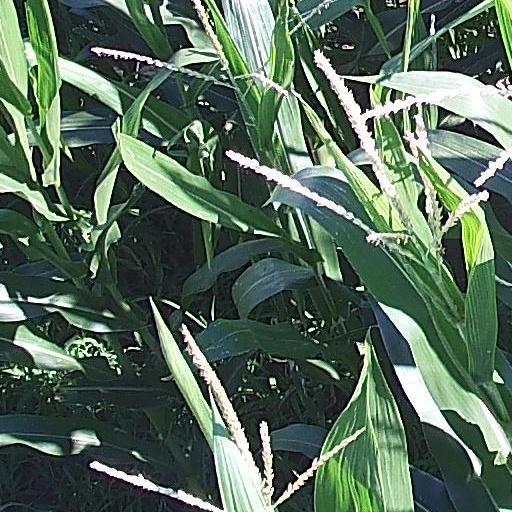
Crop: maize; corn